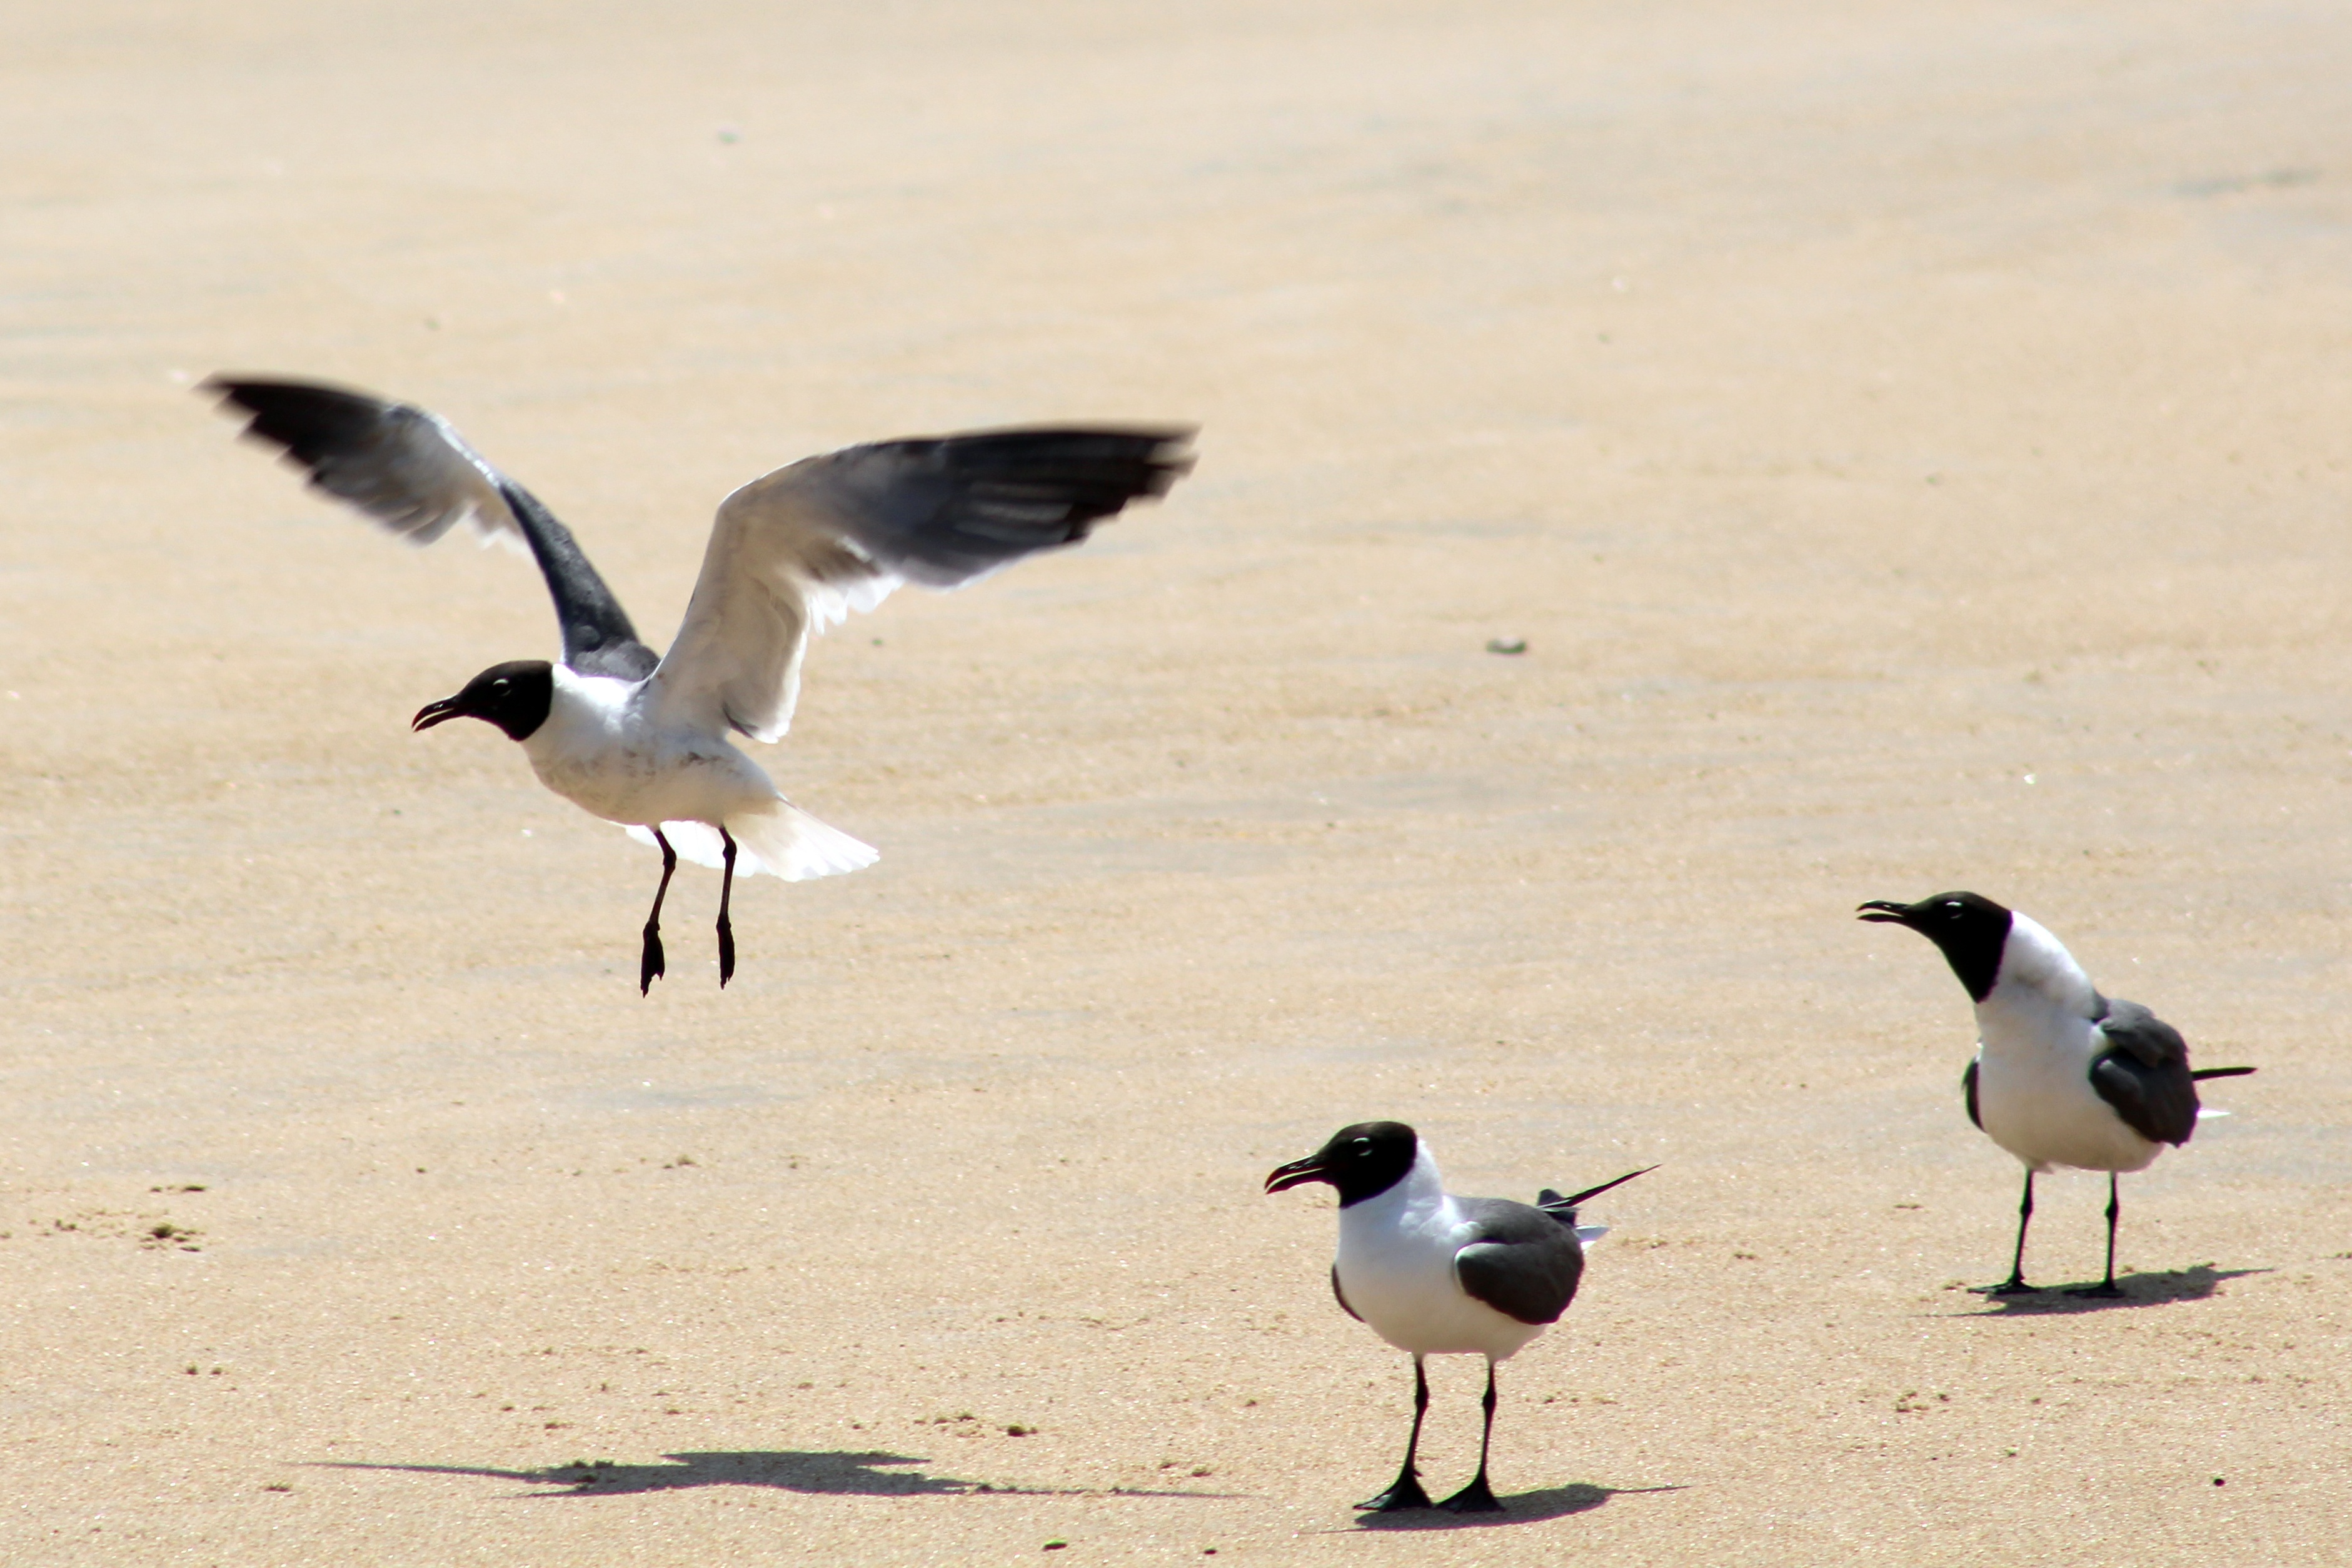
beach, nature, bird, wing, animal, seabird, flying, fly, summer, vacation, wildlife, gull, beak, fauna, sunny, seagulls, vertebrate, shorebird, charadriiformes